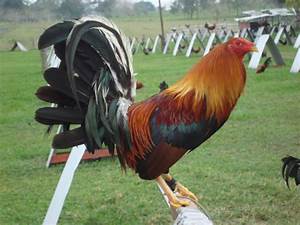
Label: chicken